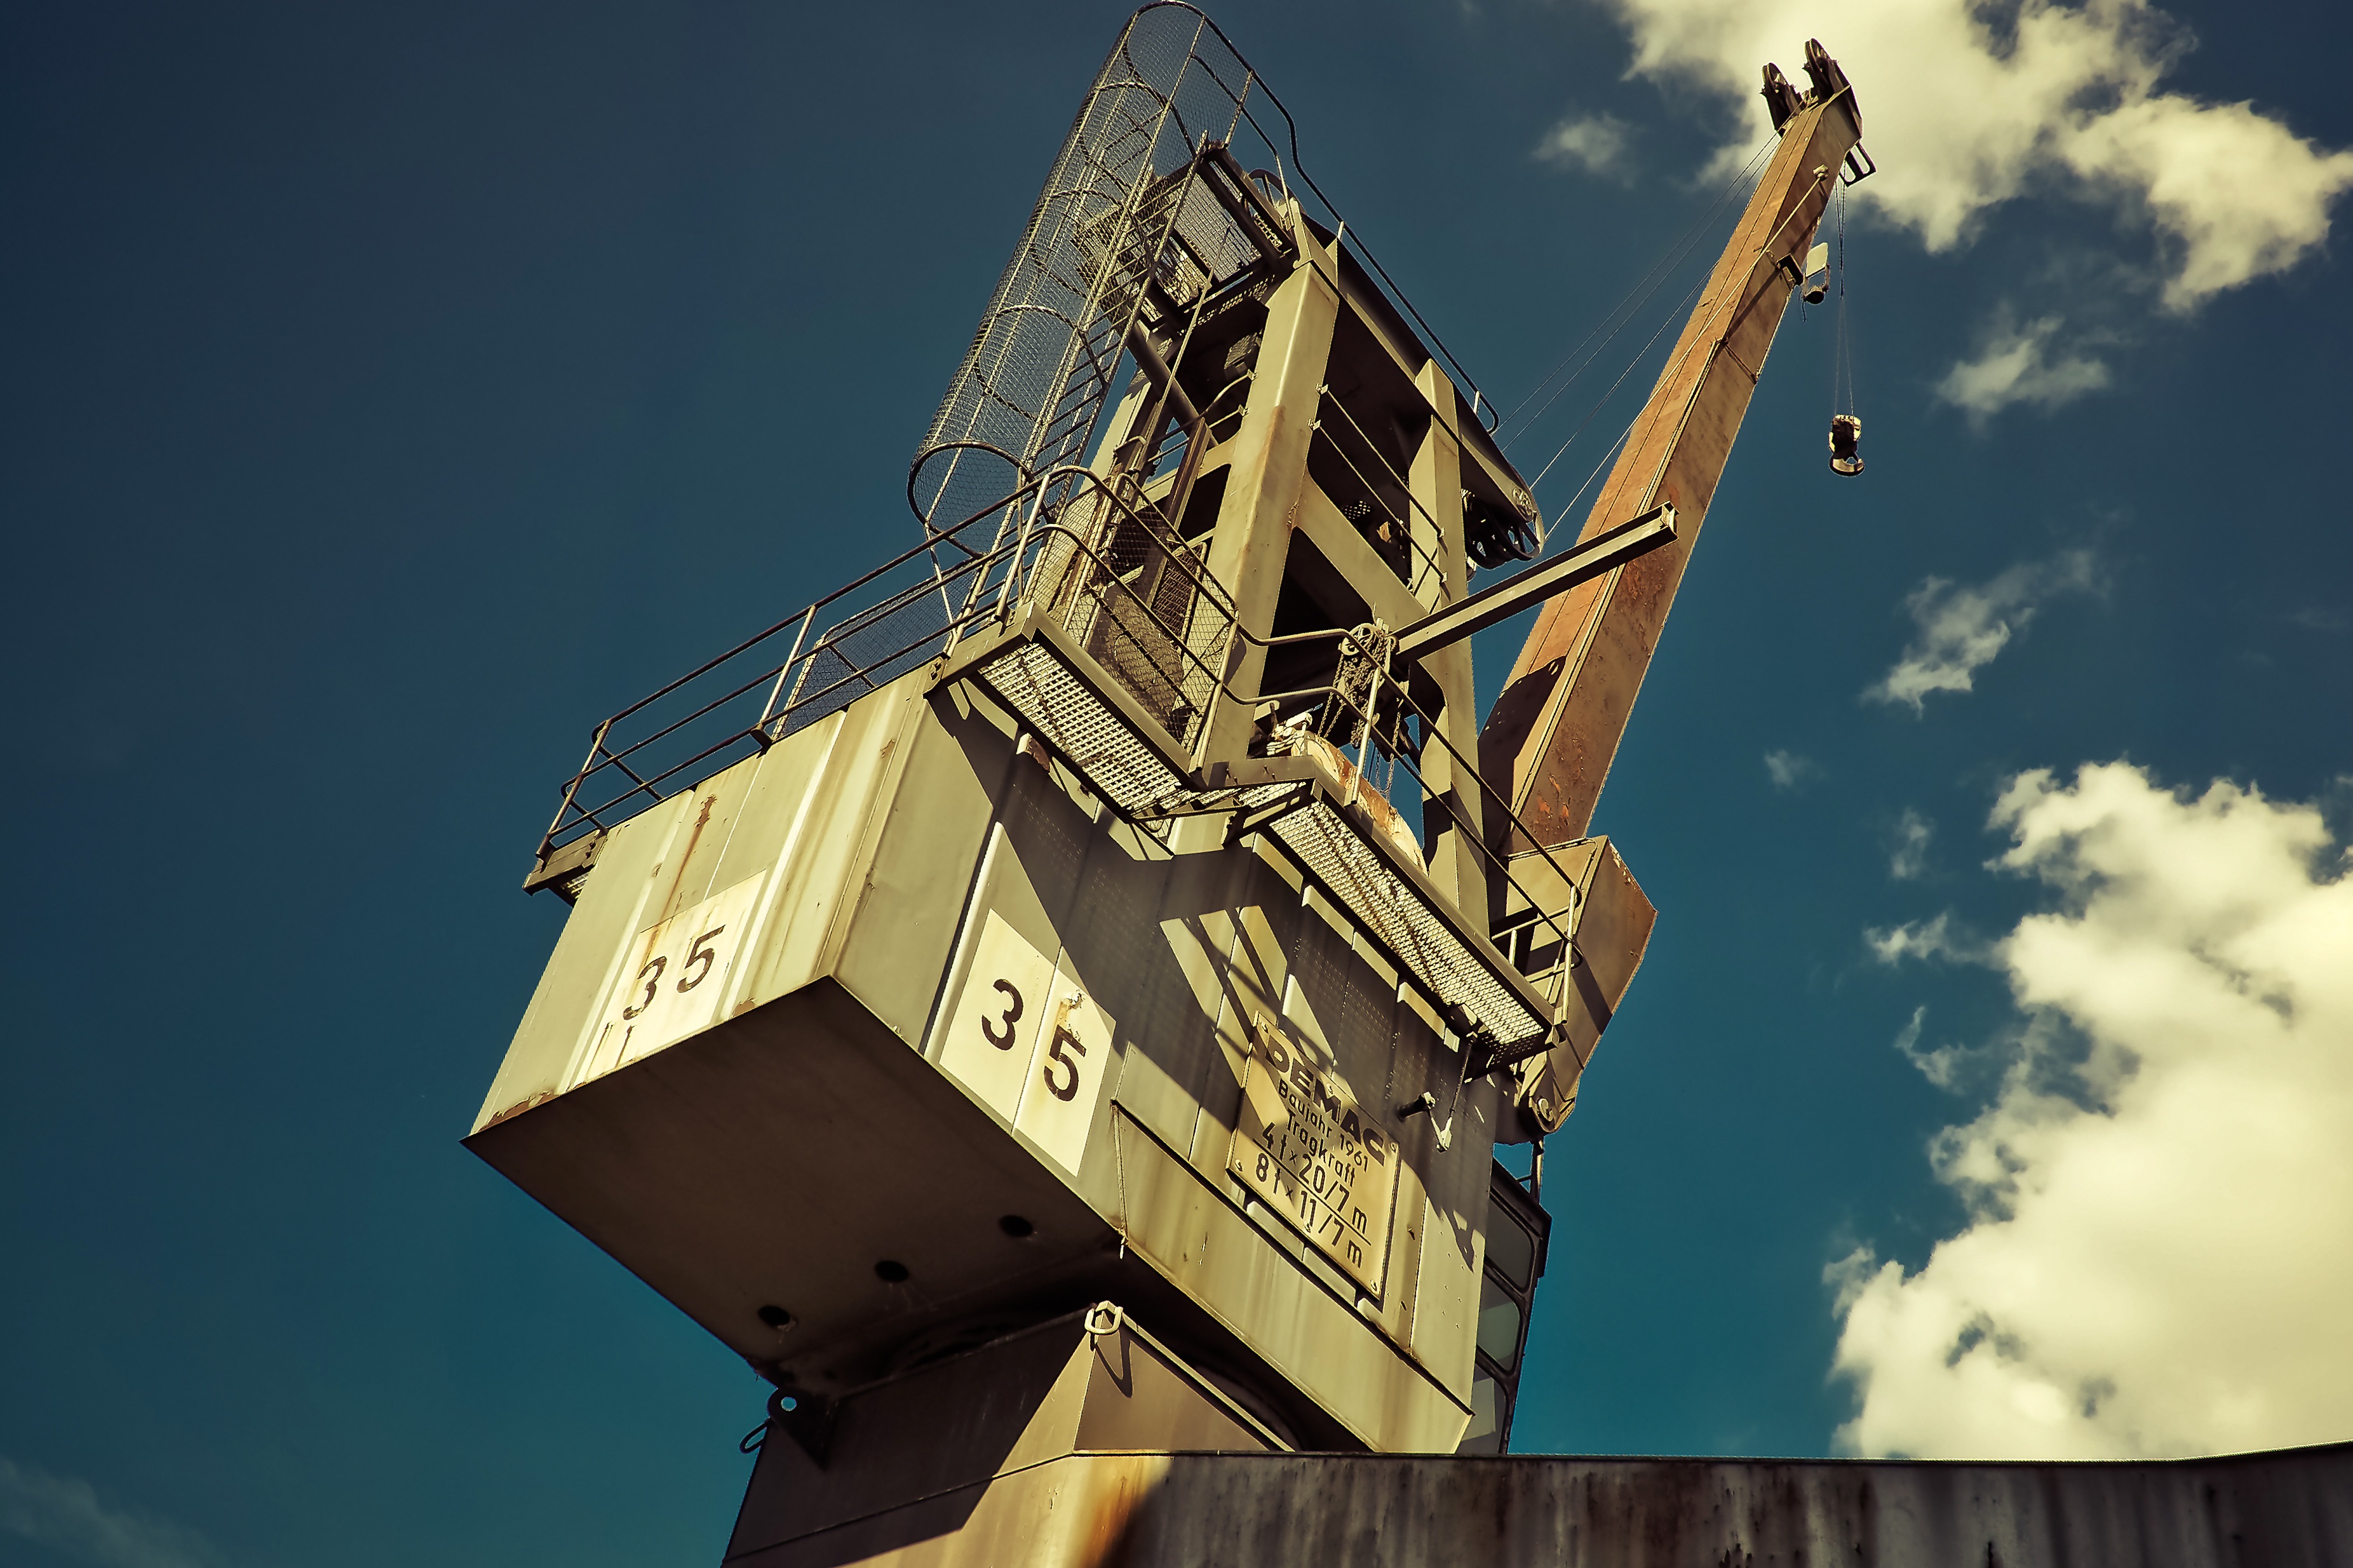
sky, perspective, tower, landmark, industry, spire, steeple, crane, low angle shot, crane arm